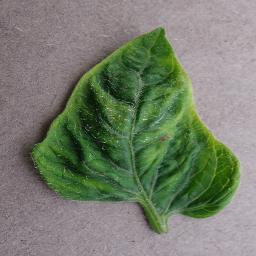
Label: Tomato___Tomato_Yellow_Leaf_Curl_Virus